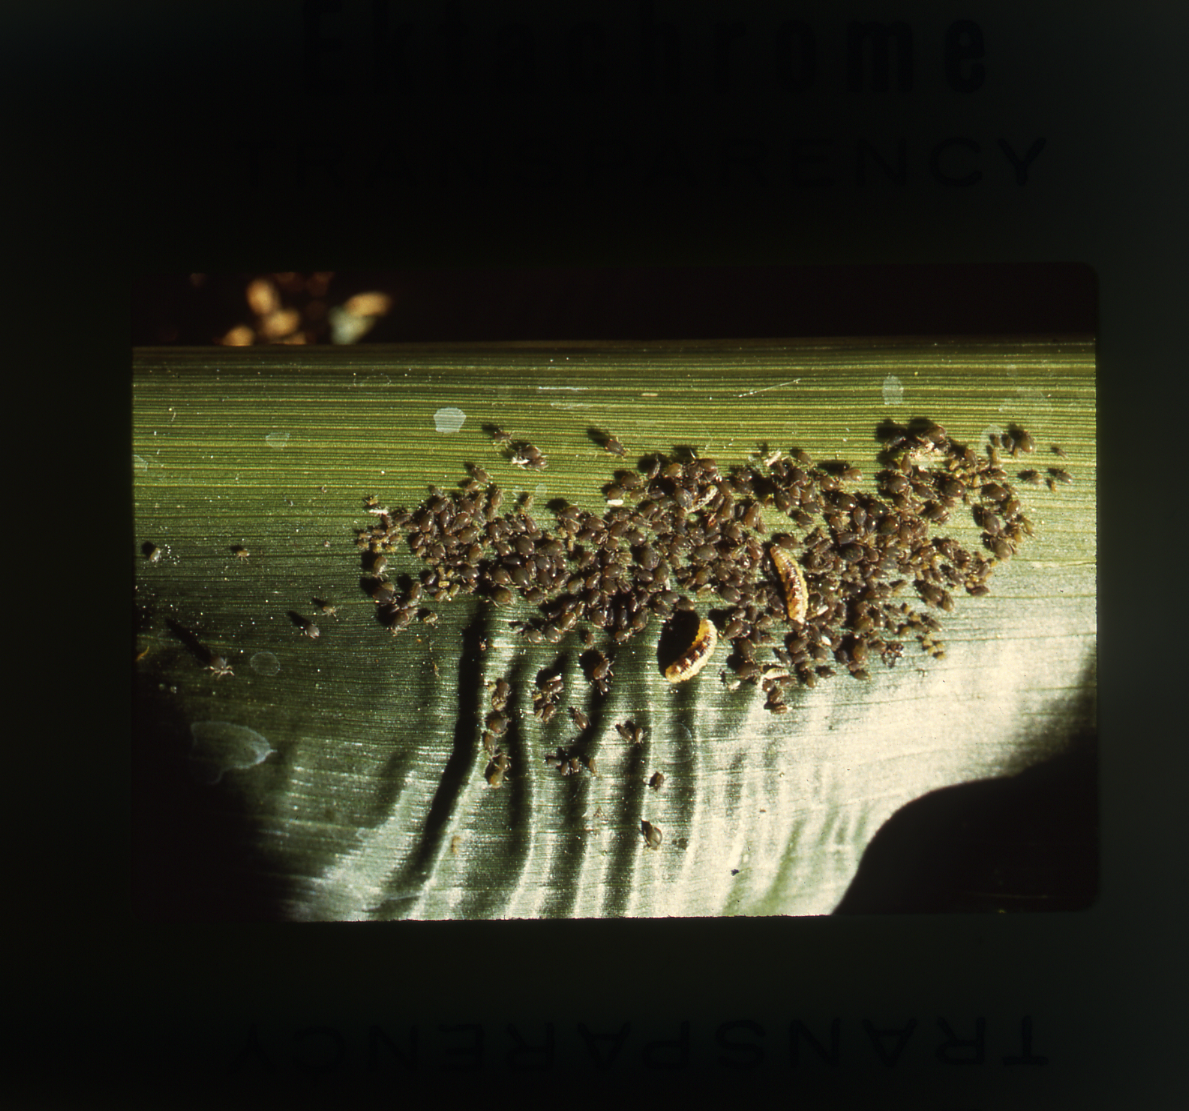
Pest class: russian_wheat_aphid